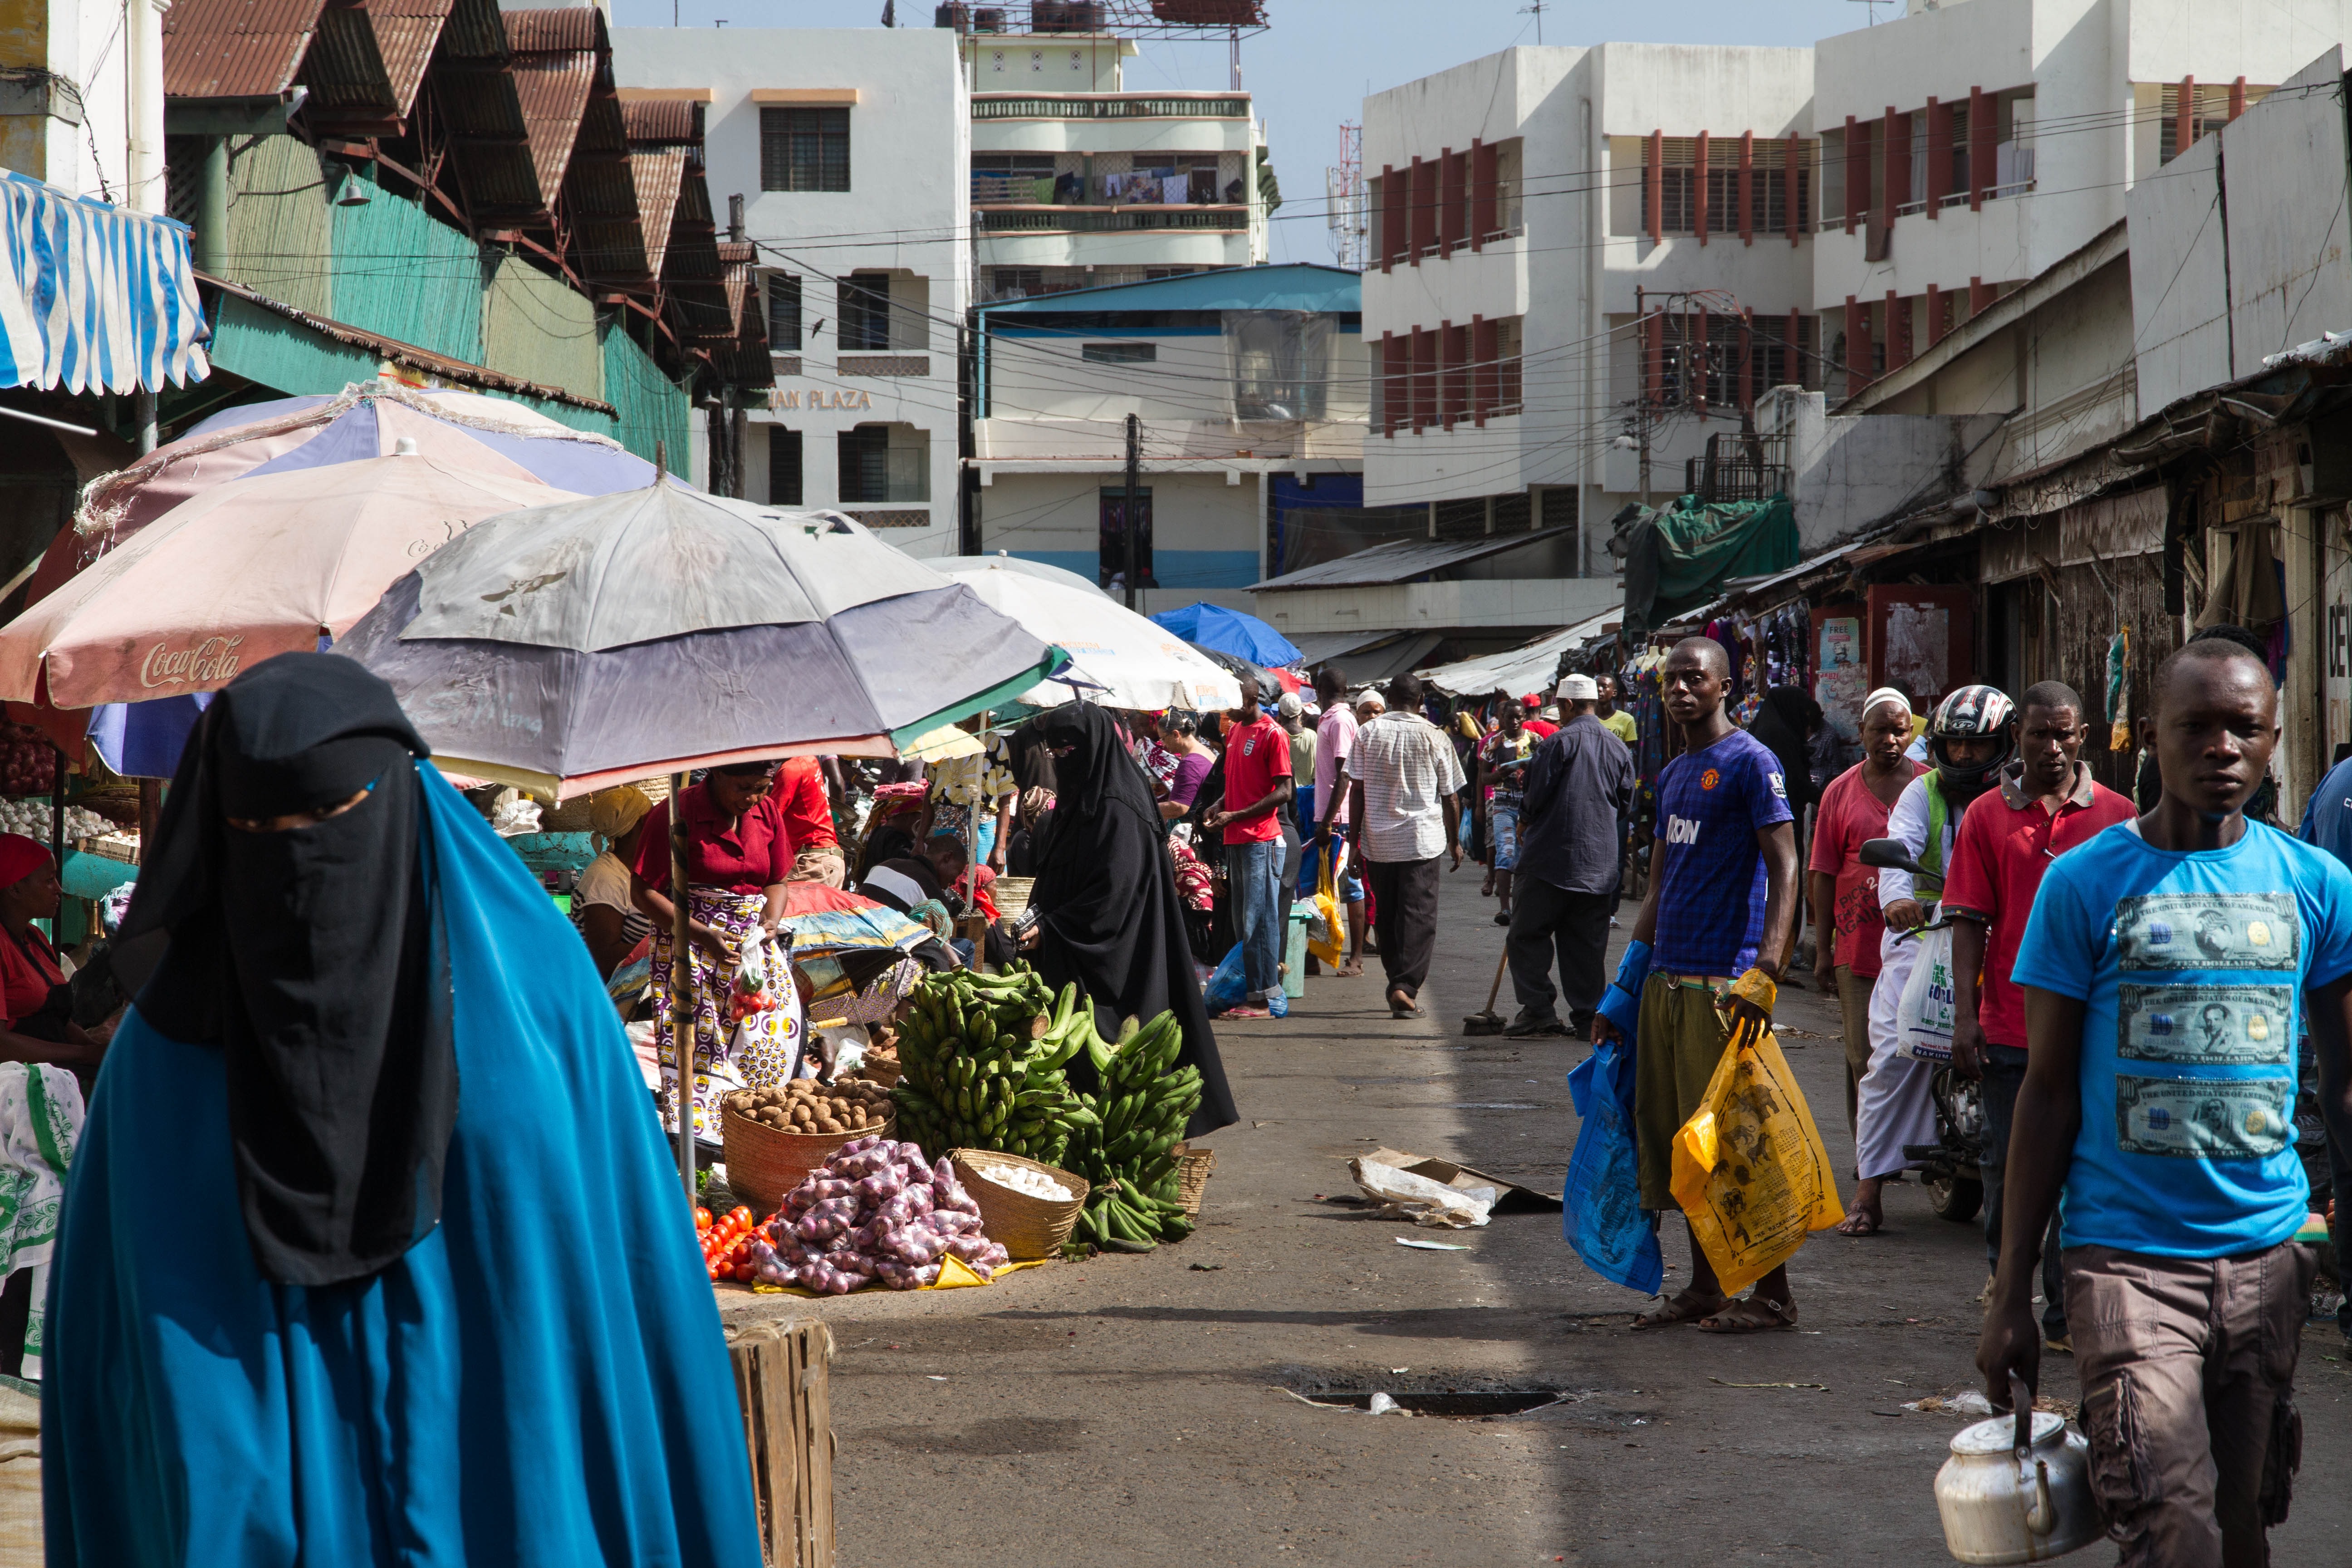
pedestrian, street, city, crowd, vendor, africa, human, bazaar, market, public space, islam, kenya, purchasing, human settlement, mombasa